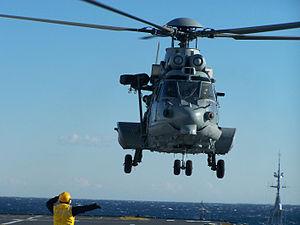
La Liaison 16 est un standard de liaison de données tactiques de l'OTAN pour l'échange d'informations tactiques entre des unités militaires.